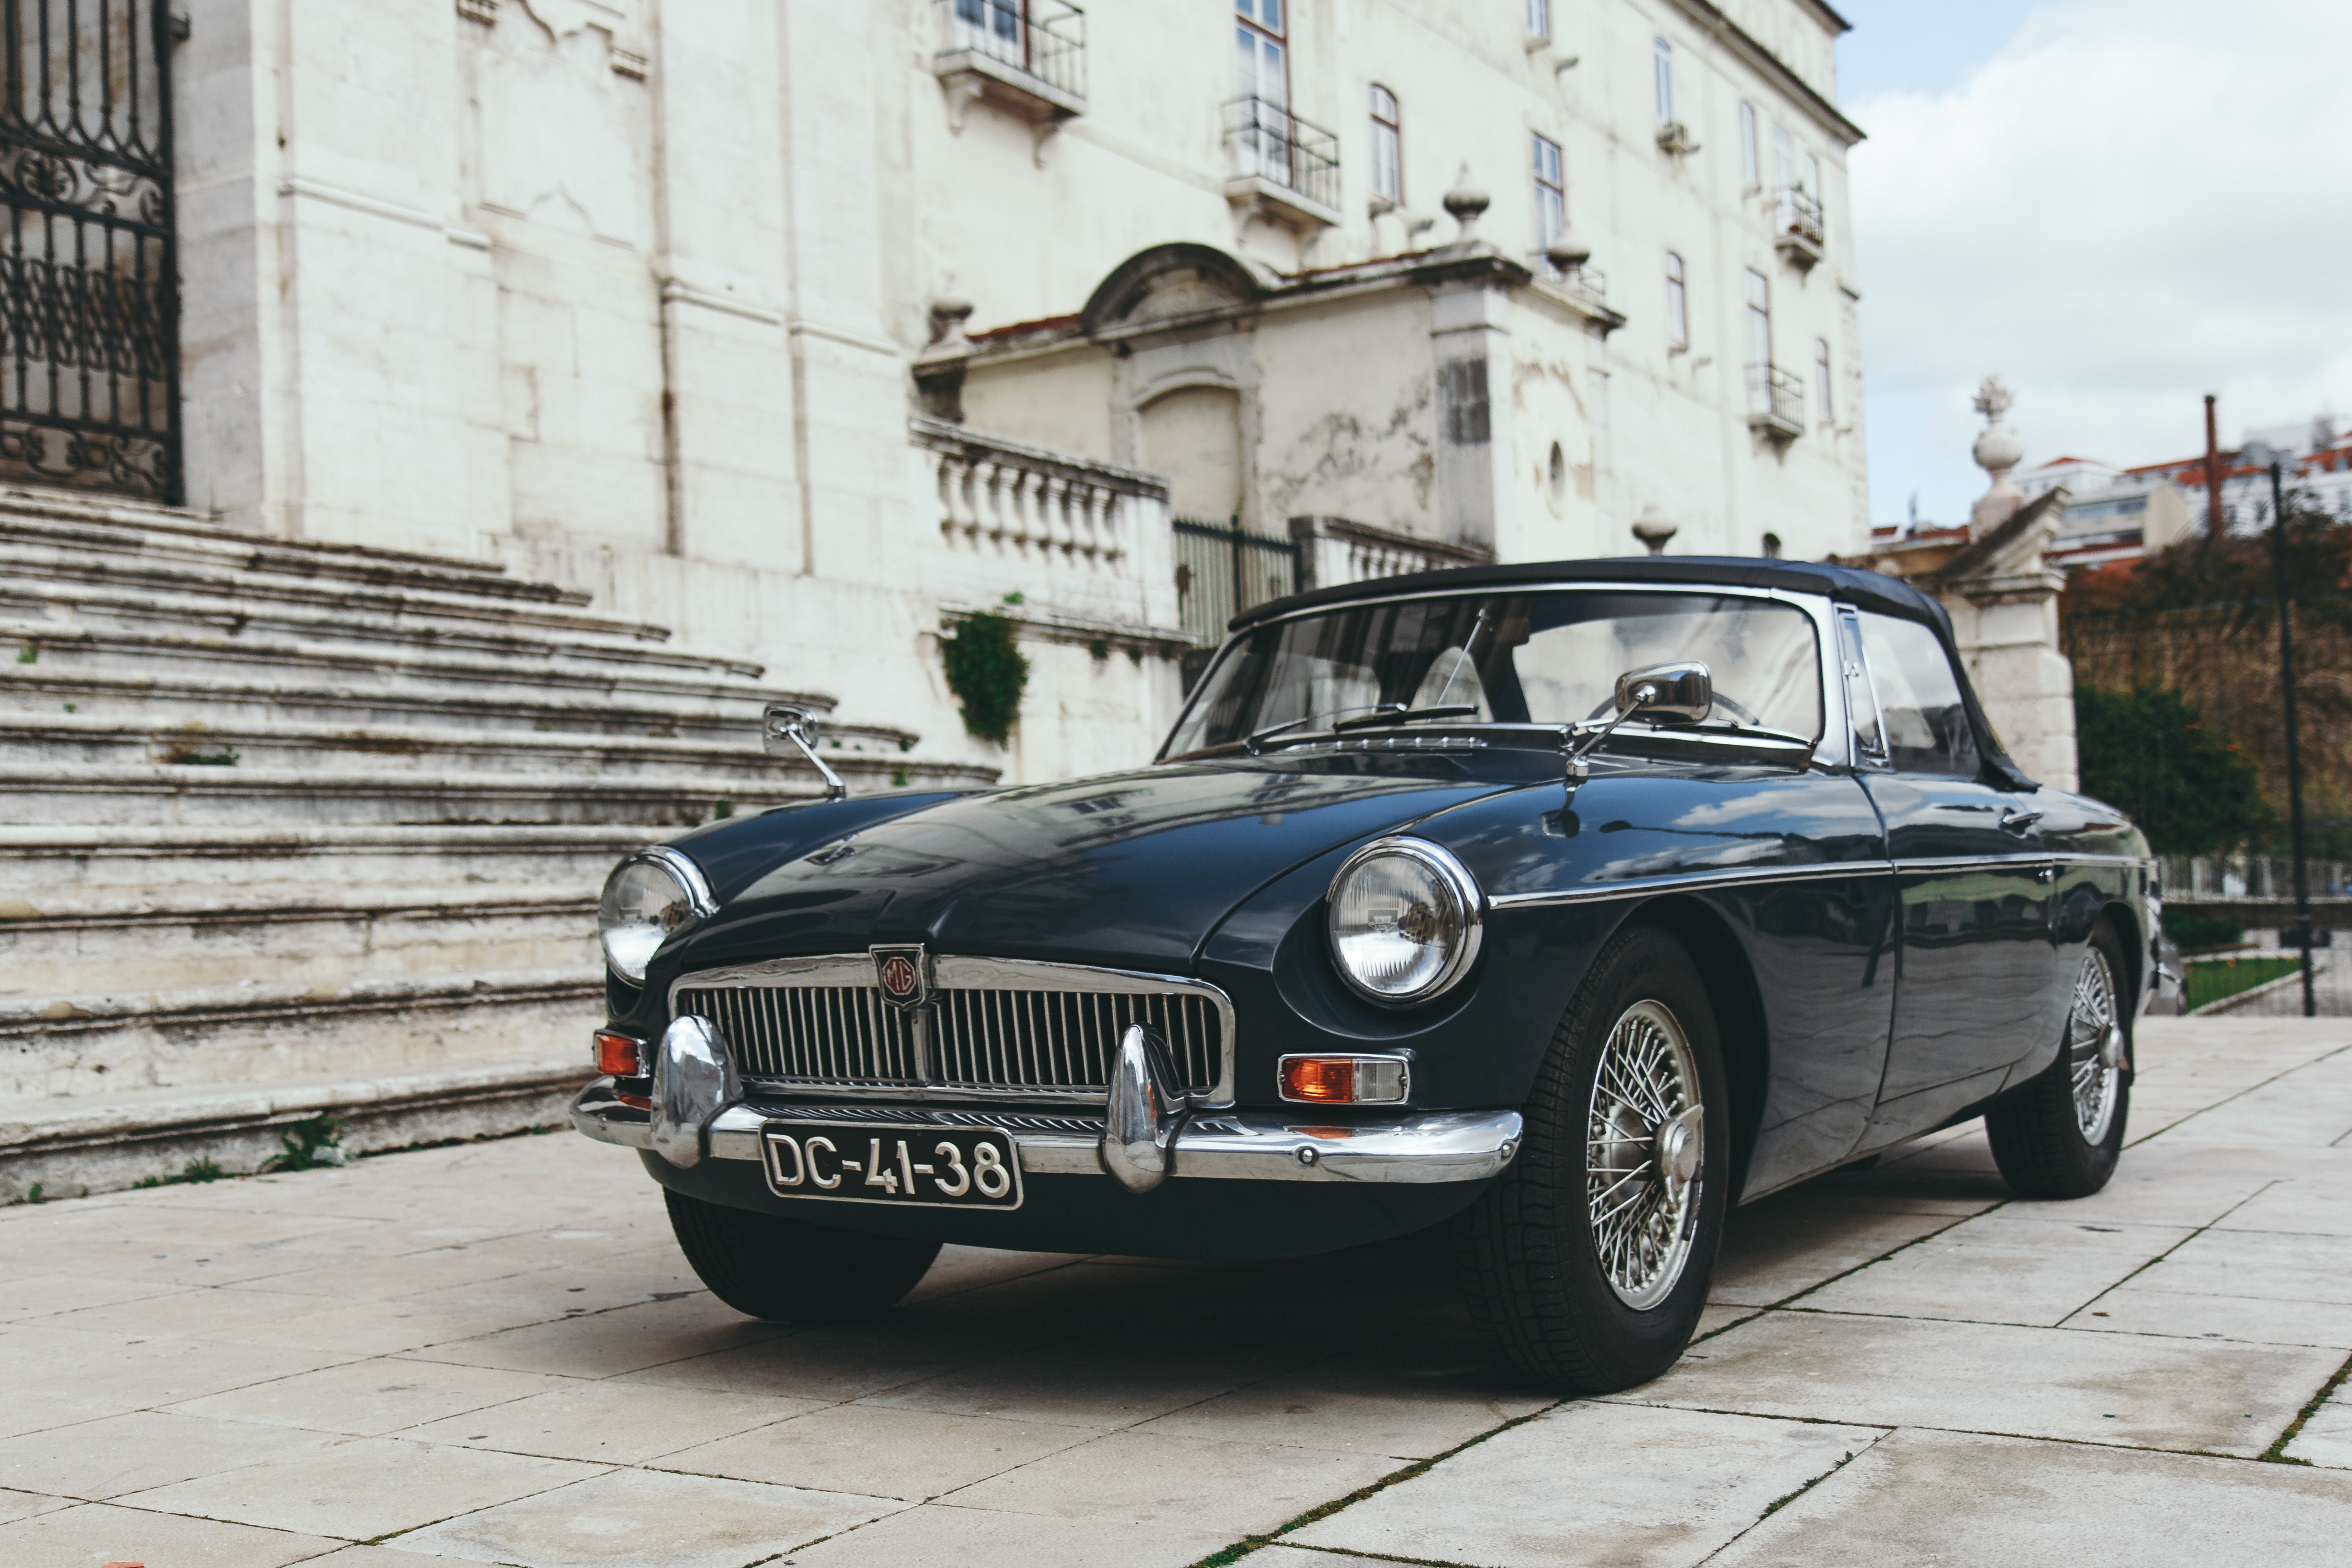
car, vehicle, classic car, sports car, vintage car, antique car, land vehicle, automobile make, automotive exterior, automotive design, luxury vehicle, performance car, mg mgb